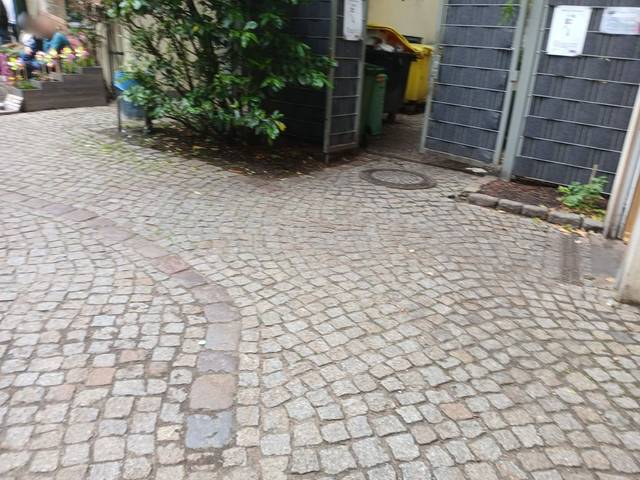
Region: Germany
Coordinates: 52.525, 13.394